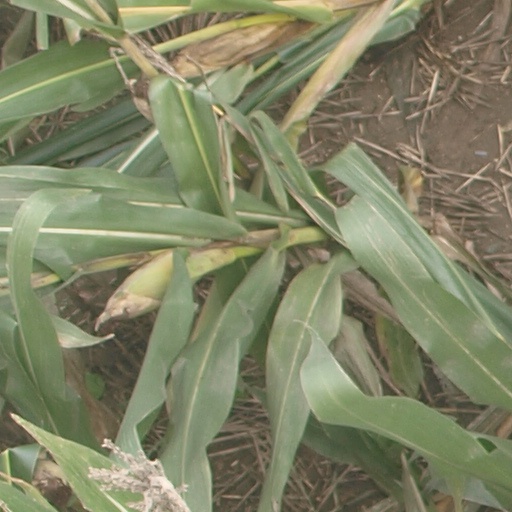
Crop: maize; corn